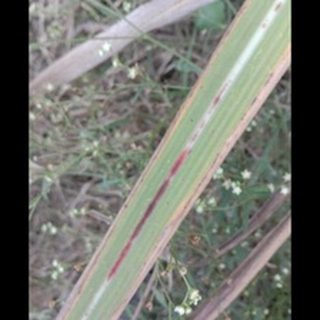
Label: sugarcane_red_rot